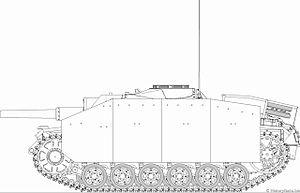
Le canon d'assaut Sturmgeschütz III fut le véhicule militaire blindé de combat produit en plus grand nombre par l’Allemagne au cours de la Seconde Guerre mondiale. Il était construit sur le châssis du Panzerkampfwagen III. Conçu au départ comme un canon léger blindé destiné à soutenir l’infanterie, le StuG fut continuellement modifié et fut largement employé comme chasseur de chars. La série des Sturmgeschütz est reconnue pour son excellent rapport qualité/prix. À la fin de la guerre, plus de 10 500 exemplaires avaient été construits.